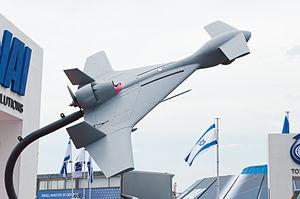
Exemplaire de présentation du drone-bombe israélien IAI Harop. Il plonge sur ses cibles pour les supprimer afin de maximiser sa charge explosive d'emport.
L'IAI Harop est un véhicule aérien sans pilote de combat développé par la division MBT d'Israel Aerospace Industries. Plutôt que d’emporter une charge offensive, ce drone est en fait la munition principale. Ce tueur-chasseur est conçu pour évoluer au-dessus du champ de bataille et détruire les cibles en plongeant sur elles.